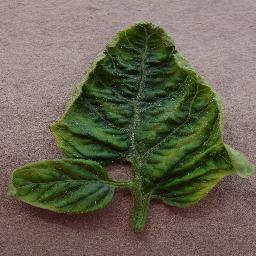
Label: Tomato___Tomato_Yellow_Leaf_Curl_Virus